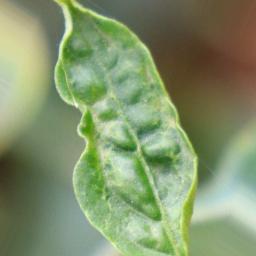
Label: mites_and_trips